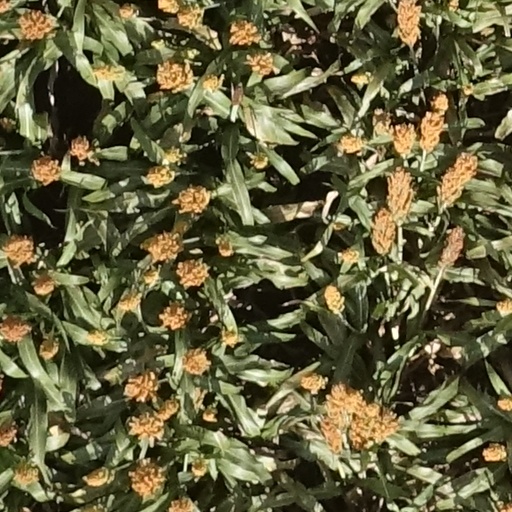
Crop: sorghum